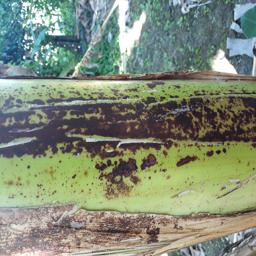
Label: PSEUDOSTEM WEEVIL